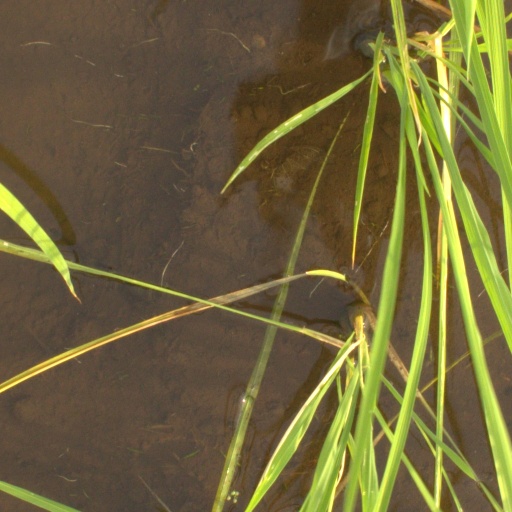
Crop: rice